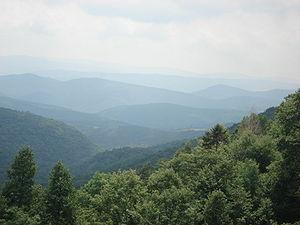
La forêt nationale de Monongahela est une forêt fédérale protégée située dans l'État de Virginie-Occidentale, aux États-Unis.